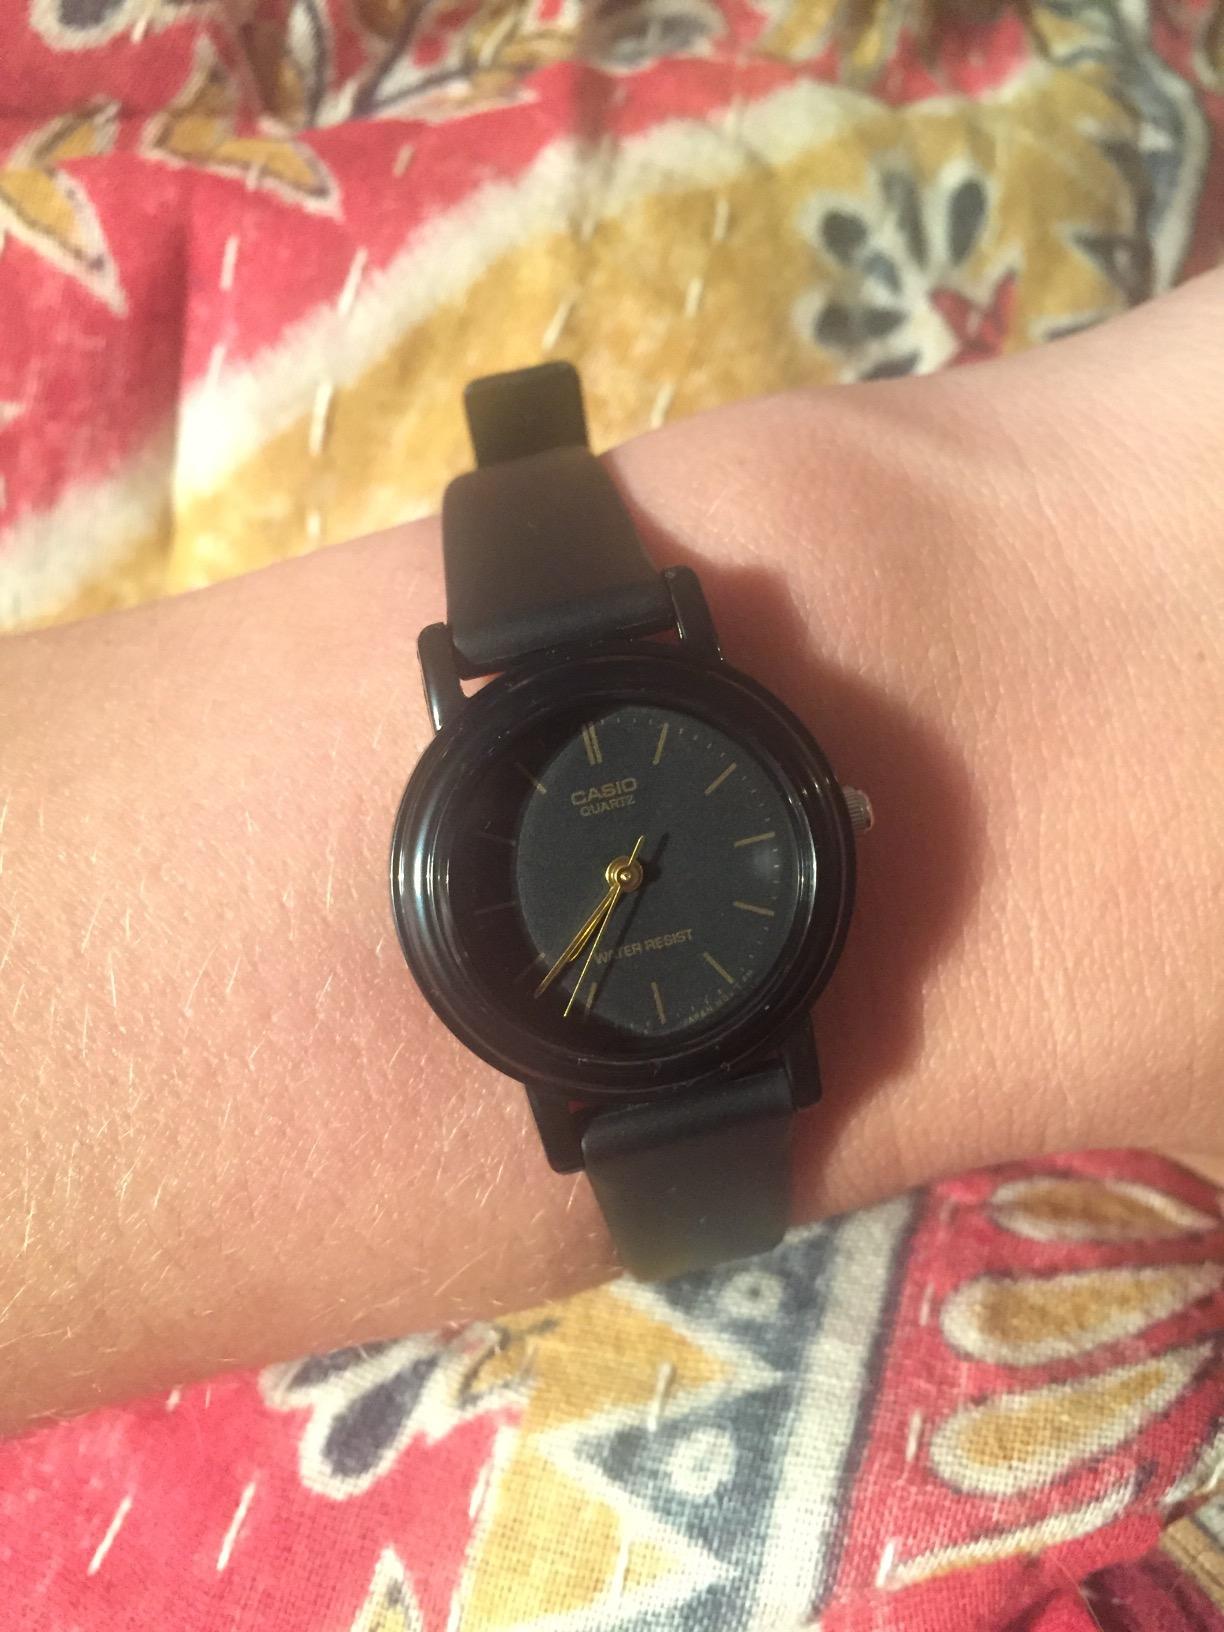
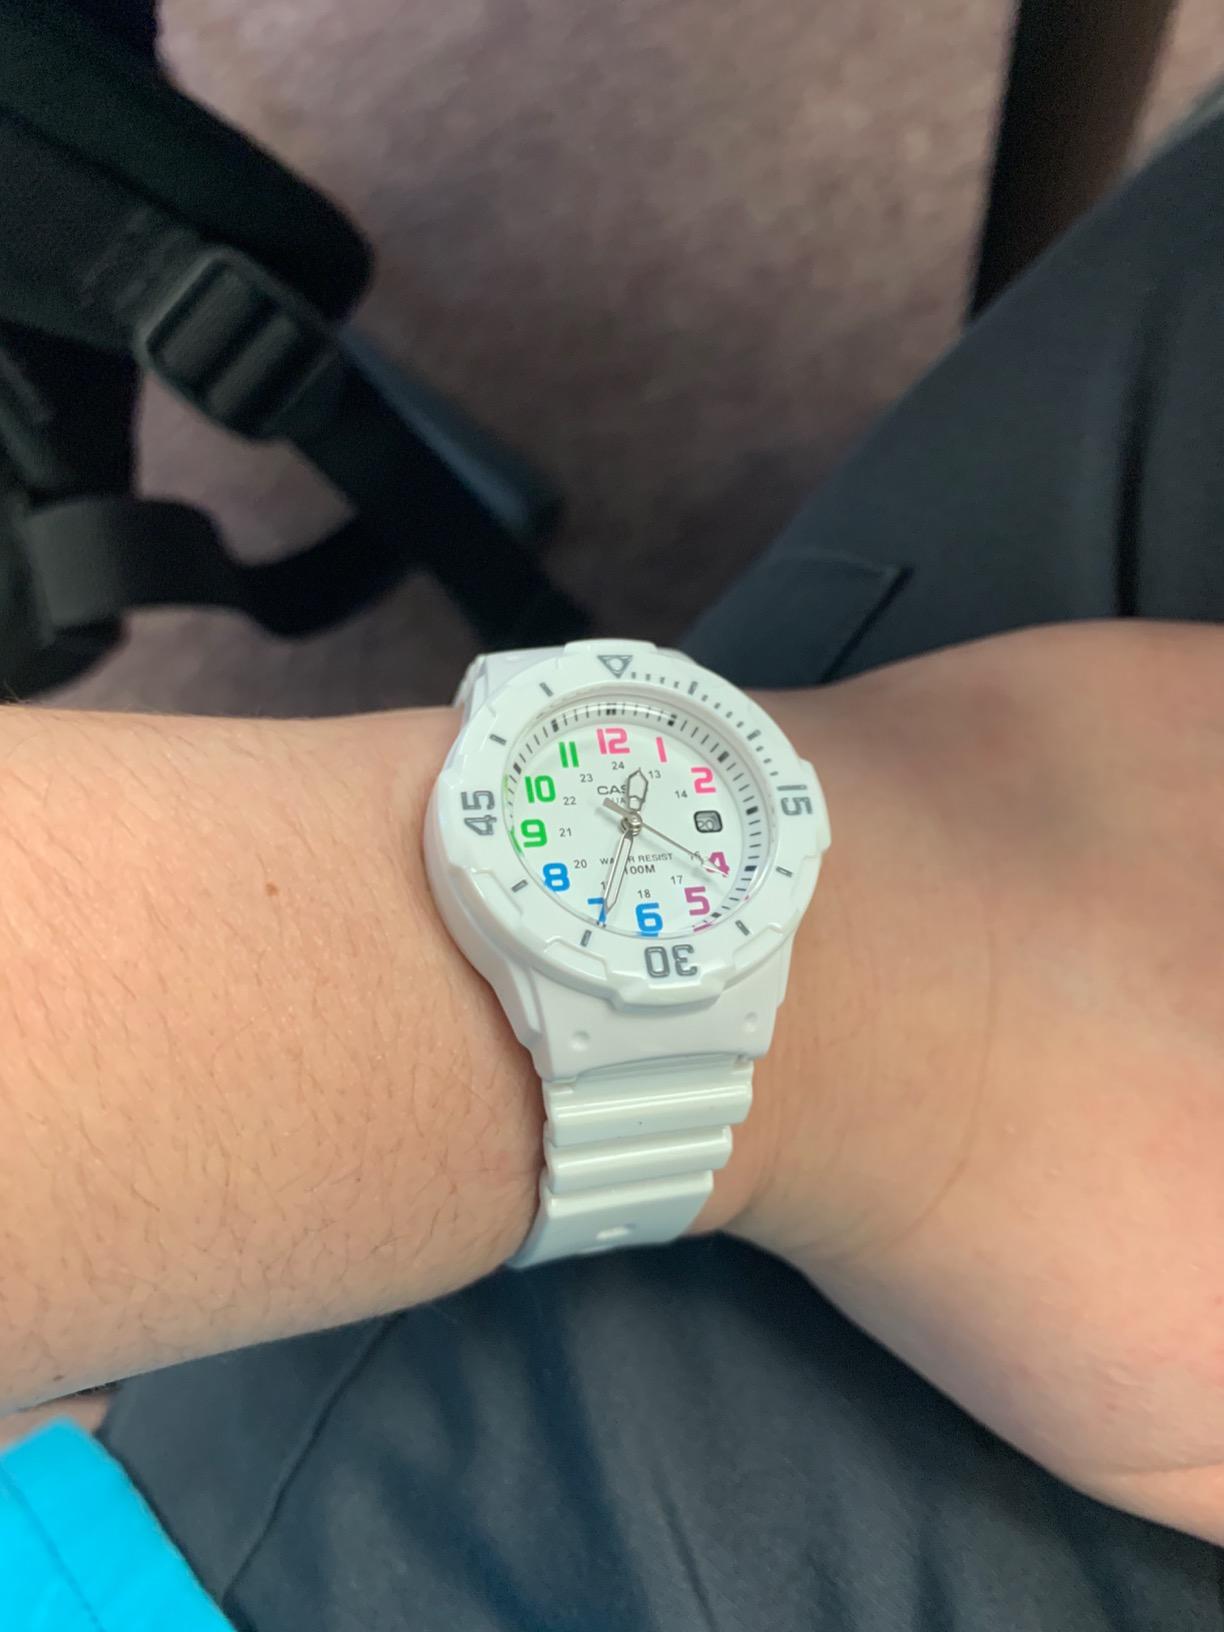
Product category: accessories_watch
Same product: no